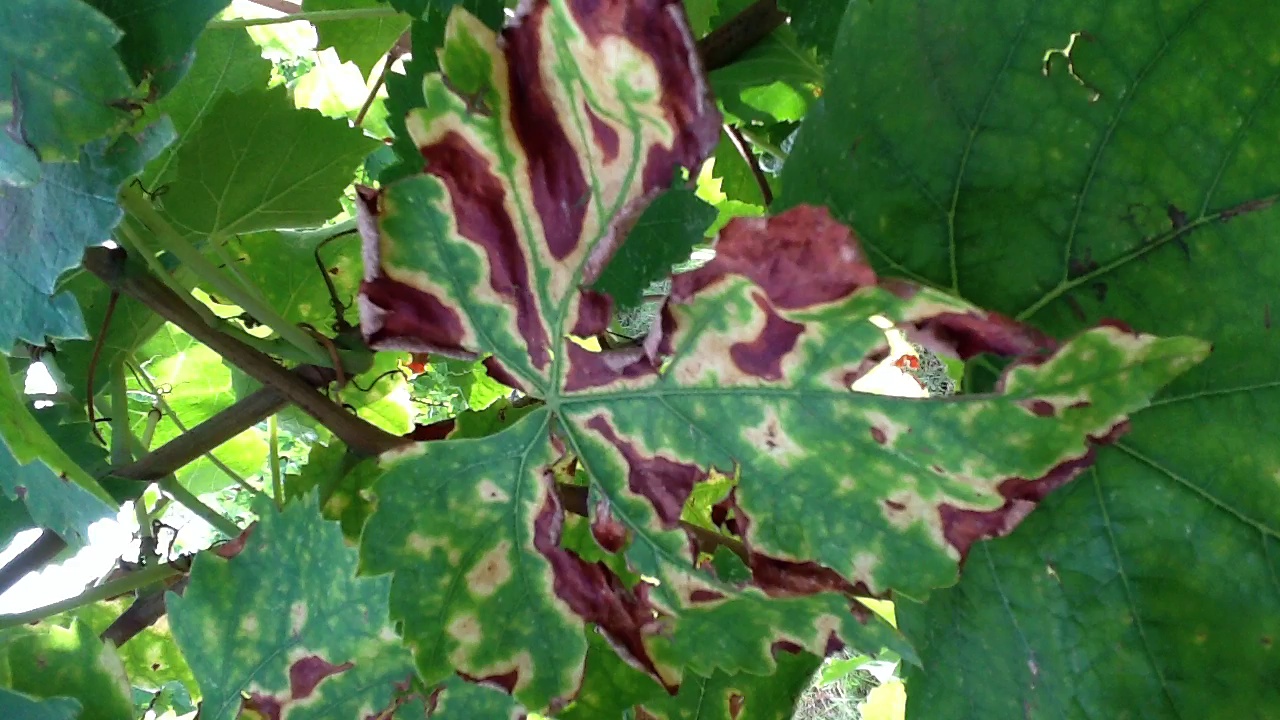
Label: esca